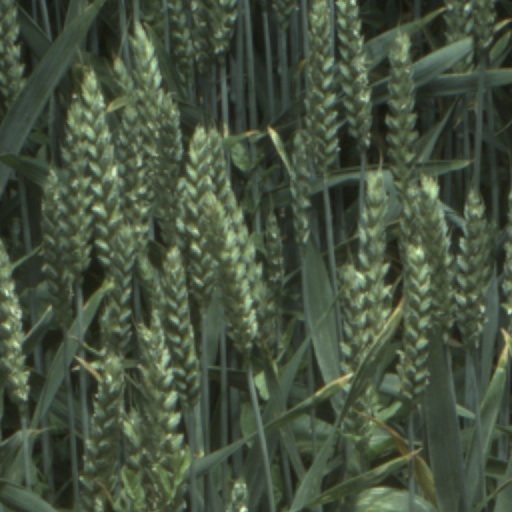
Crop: wheat